WFMJ-TV

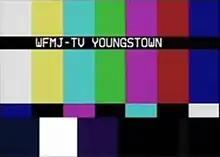
Test pattern for WFMJ-TV

The station was founded by William F. Maag, Jr., publisher of the "Vindicator", and went on the air for the first time on March 8, 1953, on channel 73. The station was owned alongside WFMJ radio (1390 AM, now WNIO, and 105.1 FM, now WQXK). WFMJ-TV has always been an NBC affiliate owing to its radio sister's long affiliation with NBC Red Network. The Maags then purchased the construction permit issued for channel 21 (originally granted to WUTV) and moved to that frequency on August 7, 1954. After moving channels, WFMJ was replaced on channel 73 by independent station WXTV, which moved to channel 45 in 1959 (the former channel location of WYTV, then WKST-TV, before moving to channel 33) and remained on-the-air until late 1962.